Describe the emotion expressed in this image:  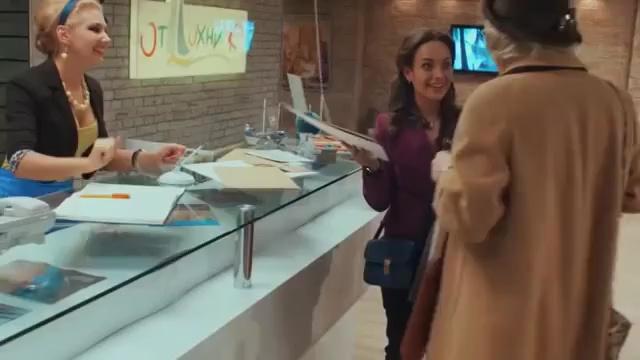
This person displays Fear, valence and arousal with low intensity.